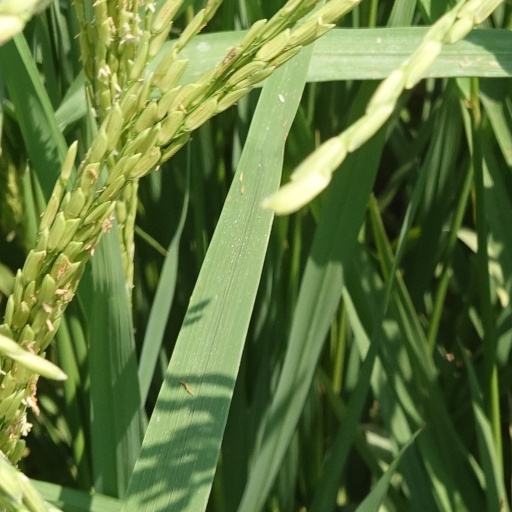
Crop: rice